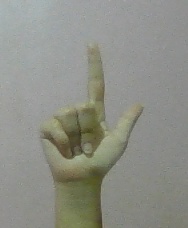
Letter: laam